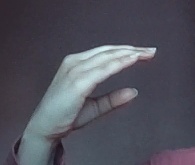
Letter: jeem